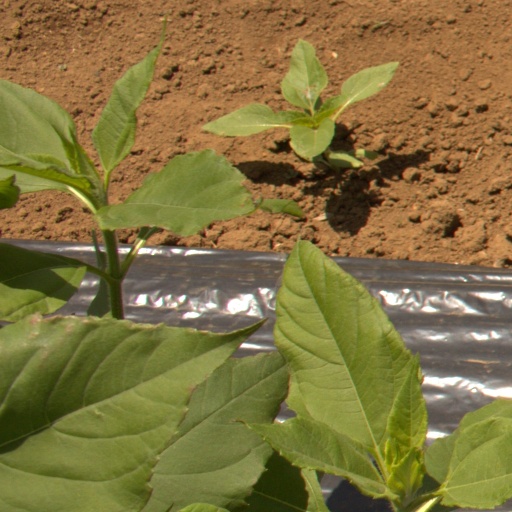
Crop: Jerusalem artichoke